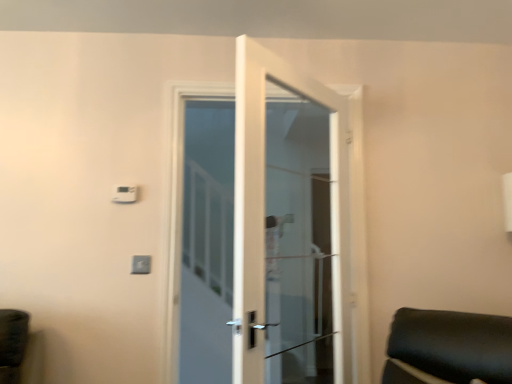
Question: There is one light switch on the left side of white plastic light switch at upper center, which appears as the second light switch when viewed from the left. Please locate it and provide its 2D coordinates.
Answer: [(0.244, 0.505)]